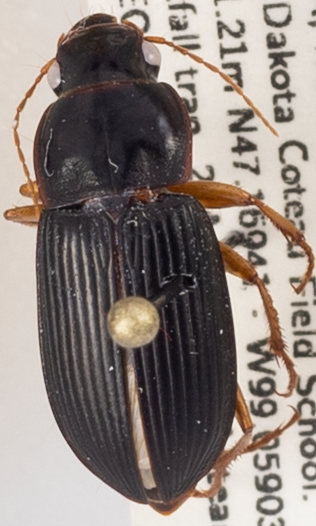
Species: Harpalus pensylvanicus
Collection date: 2017-08-29
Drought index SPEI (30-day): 1.226
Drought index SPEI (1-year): -0.156
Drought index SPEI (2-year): -0.114